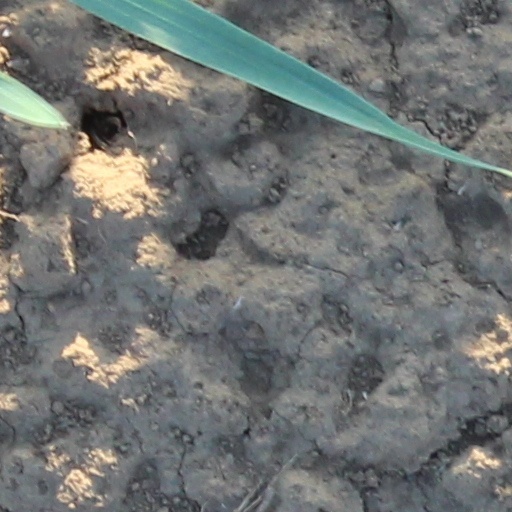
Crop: wheat